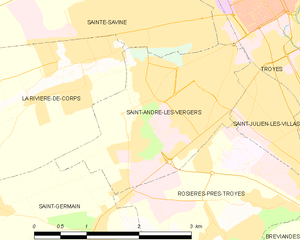
Carte des communes françaises: Saint-André-les-Vergers